Abhideyaka Abhishekam

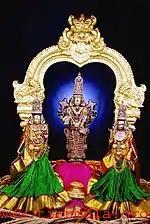
Lord Malayappa swami and his consorts as seen in their pearl "kavacham" during Abhideyaka Abhishekam festival

The festival is performed in the Hindu calendar month of Jyesta. In the Gregorian Calendar, this falls in June/July. Because of the association with the "Jyesta" month, the festival is also called as "Jyestabhishekam".